First Battle of Petersburg

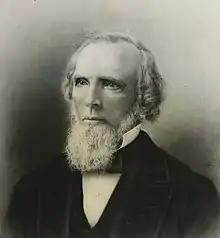
Lieut. Col. Fletcher Harris Archer, of the 3rd Virginia Reserves Battalion Infantry

The Battle of Petersburg was an unsuccessful Union assault against the earthworks fortification, the Dimmock Line, protecting the city of Petersburg, Virginia, June 9, 1864, during the American Civil War. Because of the ragtag group of defenders involved, it is sometimes known as the Battle of Old Men and Young Boys.